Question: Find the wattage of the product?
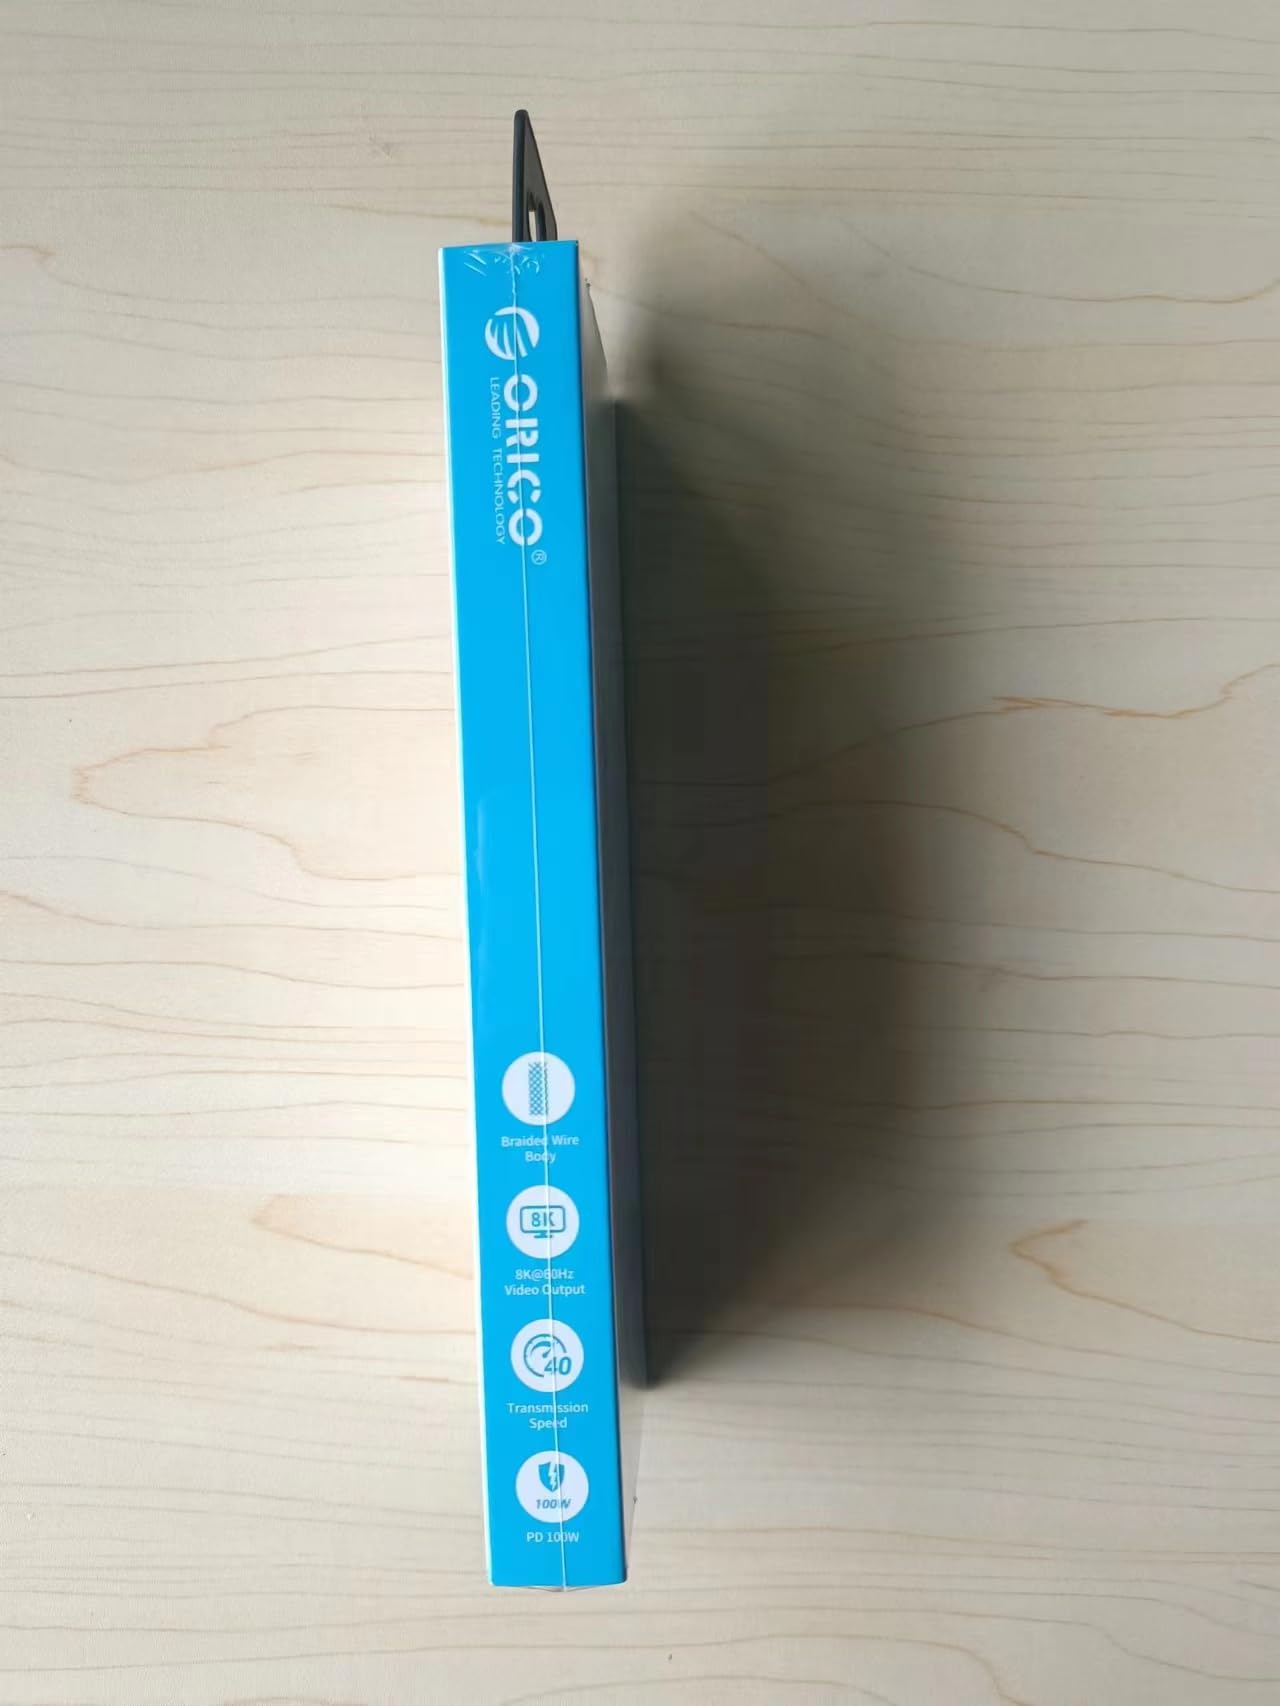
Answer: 100.0 watt